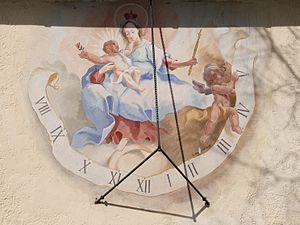
Konrad Honold est un artiste peintre, restaurateur et héraldiste autrichien.
Gargellen est un village du Vorarlberg en Autriche qui dépend administrativement de la commune de Sankt Gallenkirch et qui est situé à 1 423 mètres d'altitude. C'est la localité habitée la plus élevée de la vallée du Montafon. Le village de plus d'une centaine d'habitants permanents se trouve au bord d'un torrent, le Suggadinbach, formant la vallée de Gargellen. De l'autre côté de la montagne Madrisa, se trouve la Suisse et le territoire de la commune de Klosters. Le nom Gargellen vient du romanche et signifie « tourbillon d’eau ».